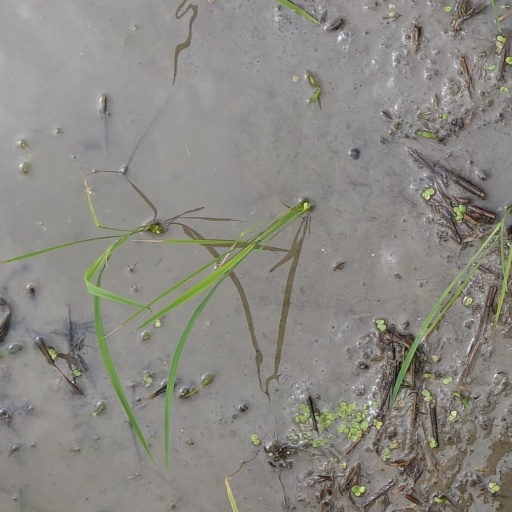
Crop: rice